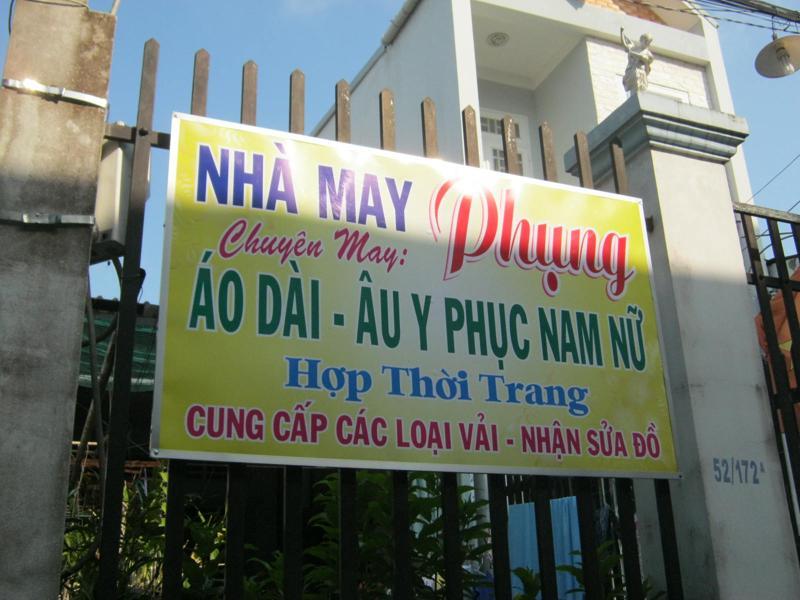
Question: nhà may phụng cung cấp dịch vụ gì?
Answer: nhà may phụng cung cấp các loại vải và nhận sửa đồ